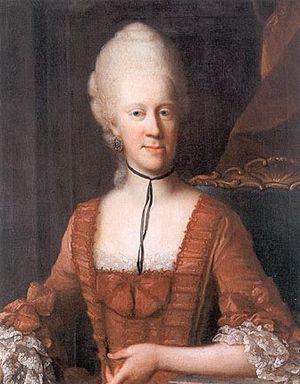
Marie Charlotte Amalie Ernestine Wilhelmine Philippine de Saxe-Meiningen est par sa naissance un membre de la famille de Saxe-Meiningen, fille d'Antoine-Ulrich de Saxe-Meiningen et de Charlotte-Amélie de Hesse-Philippsthal et par son mariage avec Ernest II de Saxe-Gotha-Altenbourg, un membre de la famille de Saxe-Gotha-Altenbourg et duchesse consort de Saxe-Gotha-Altenbourg.